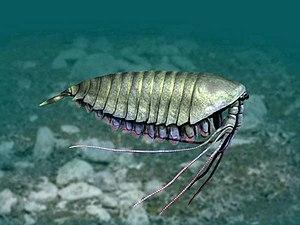
Les schistes de Burgess sont un dépôt de schiste noir exposé, trouvé dans les hauteurs des Rocheuses canadiennes dans le Parc national Yoho près de la ville de Field en Colombie-Britannique. Des fossiles y ont été trouvés par Charles Doolittle Walcott en 1909. Walcott y retourna les années suivantes pour récolter des spécimens additionnels. La majorité des fossiles qu'on y trouve, vieux d'environ 505 millions d'années, sont uniques au site, quoique quelques trilobites communs du Cambrien moyen y ont également été retrouvés. Ces fossiles étaient d'un intérêt substantiel car ils comportaient des appendices et des parties molles, très rarement préservés.